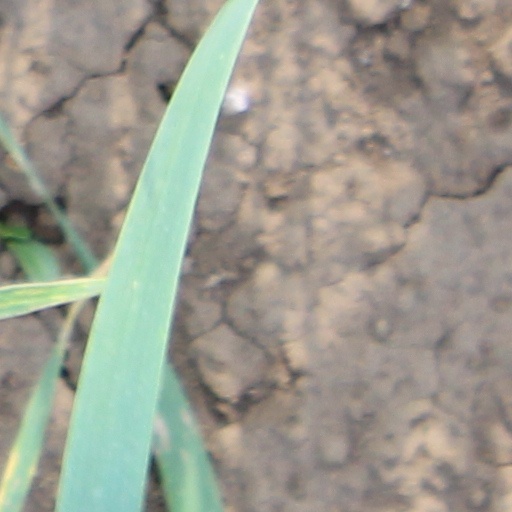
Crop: wheat